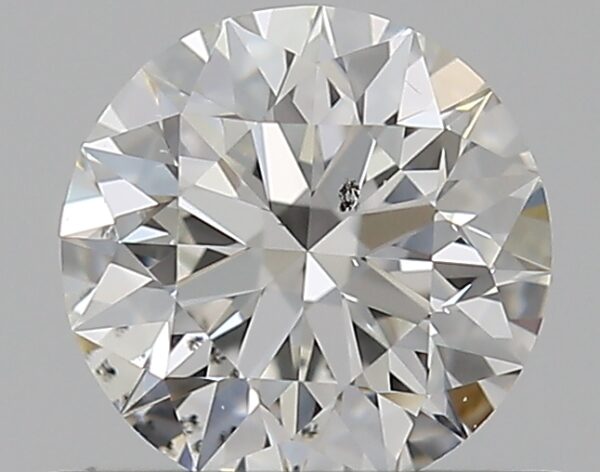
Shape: round
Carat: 0.5
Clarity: SI1
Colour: G
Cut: EX
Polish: EX
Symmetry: EX
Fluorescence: N
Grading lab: GIA
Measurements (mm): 5.07 x 5.1 x 3.18